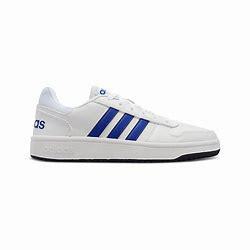
Brand: Adidas
Model: Hoops 2